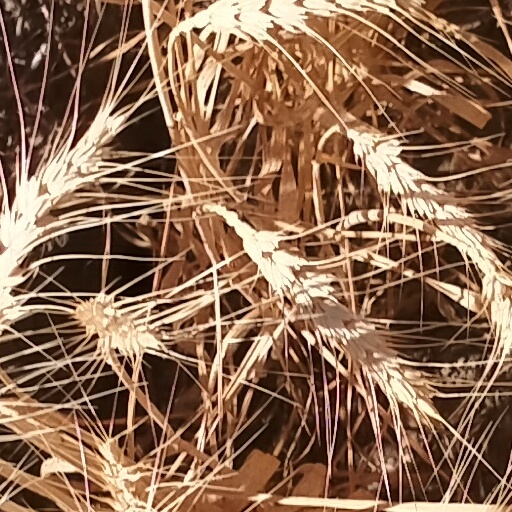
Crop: wheat